Just Slim

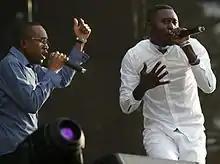
Just Slim with B Flow on stage at the Keep The Promise 2016 Durban, South Africa

Paul made his singing debut with a single released in December 2010 entitled "Me." In May 2012, the song ME was put as part of a mix-tape entitled "Proof: The Mixtape" which included a reggae cover of Tyrese's "Best of Me" from the album "Open Invitation".